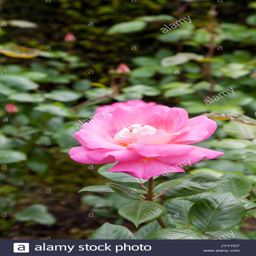
pop artist on a sunny day